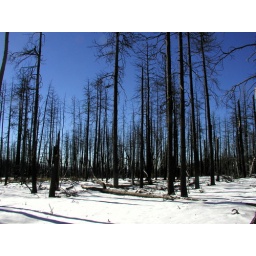
A stand of burned pine trees in the Coconino National Forest looks a bit nicer with a blanket of snow.